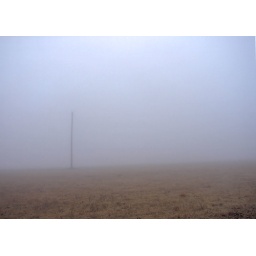
This pole was the only thing in this field except maybe some deer or something hiding in the fog.